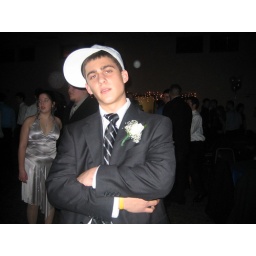
looking ghetto in the white hat